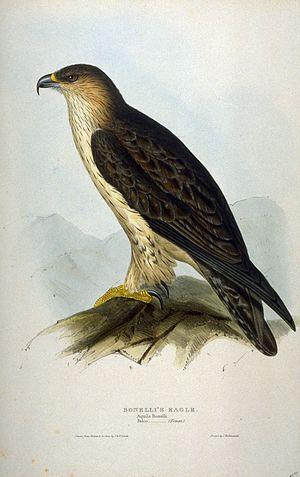
Le réseau Natura 2000 rassemble des sites naturels ou semi-naturels de l'Union européenne ayant une grande valeur patrimoniale, par la faune et la flore exceptionnelles qu'ils contiennent.